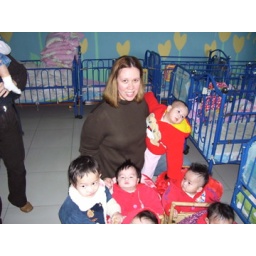
I'm holding Emily, but in front of me in blue, little boy (name unknown) Fu Si, and little girl (name unknown)